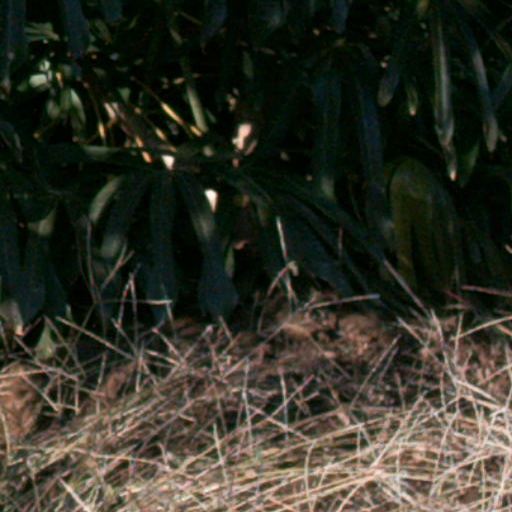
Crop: cassava